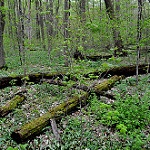
Label: forest